Kennedy Farmhouse

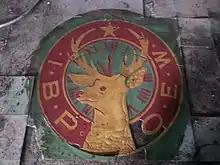
Black Elk's logo, once a prominent feature of the old dancehall floor.

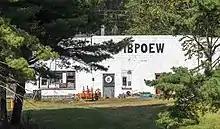
The IBPOEW meeting hall

The house underwent a number of ownership changes, and significant alterations, over the next 100+ years. In 1950, the IBPOEW (Black Elks) purchased the property as a memorial to John Brown and operated it as their National Shrine. During the years leading up to their selling of the property in 1966, the Elks built several buildings on the then- property, including a by auditorium that was used as a meeting place for Elks gatherings of up to three thousand persons on Fourth of July and Labor Day weekends.